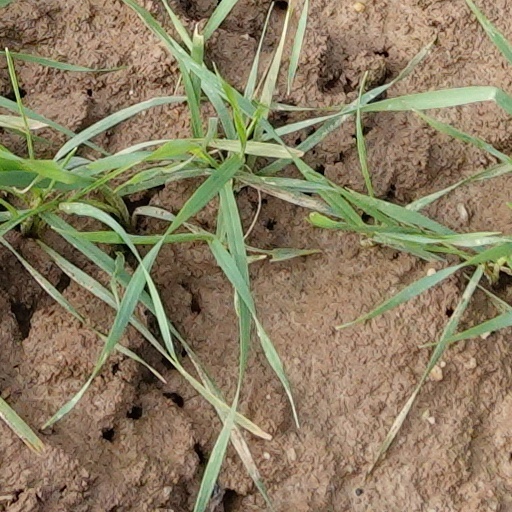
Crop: wheat